Transportation in Greater Los Angeles

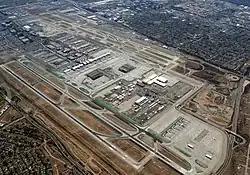
An aerial view of Los Angeles International Airport, 2014

Greater Los Angeles has five airports served by commercial airlines. In addition to these airports, there are many general aviation airports in the region.